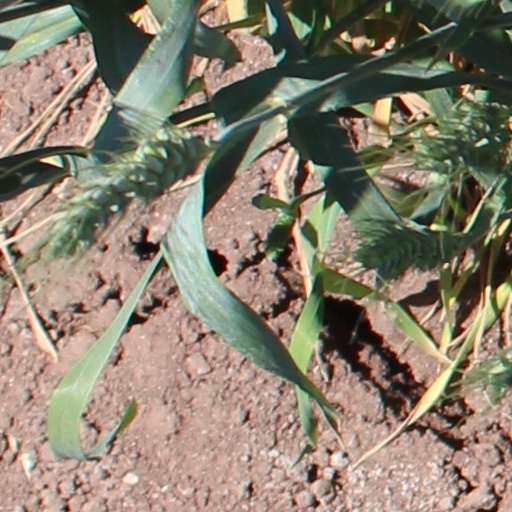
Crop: wheat